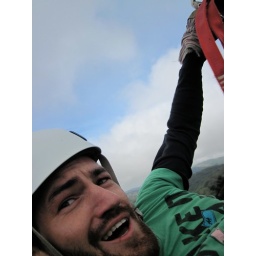
ziplining above the cloud forest